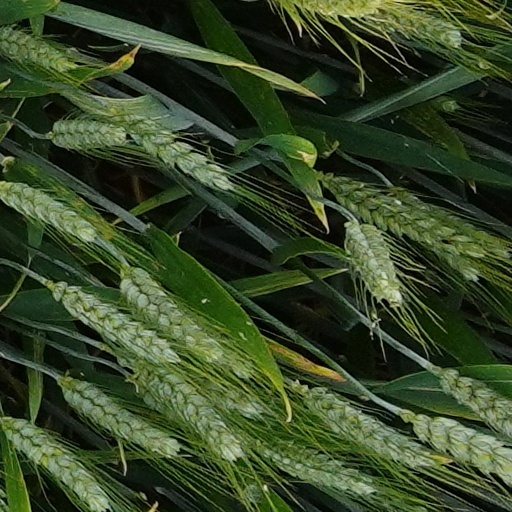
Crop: wheat